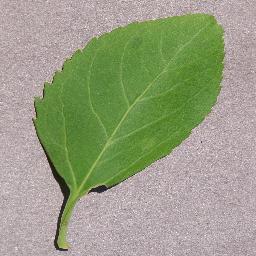
Label: Cherry___healthy